York Museum Gardens

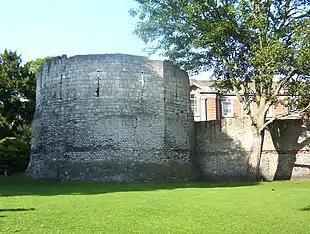
The Multangular Tower and Roman Wall

In the northeast of Museum Gardens there are remains of the west corner of the fortifications that surrounded the Roman fort of Eboracum. The original defences, consisting of turf ramparts on a green wood foundation, were built by the Ninth Legion between 71 and 74 AD. Later those were replaced by a clay mound with a turf front on a new oak foundation, and eventually wooden battlements were added, which were then replaced by limestone walls and towers. These stone defences are some of the few Roman remains that are visible above ground in York.